Jamshoro

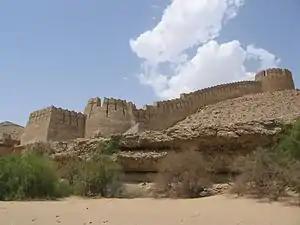
The wall has semi-circular bastions at intervals.

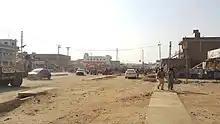
Jamshoro Phatak

Ranikot Fort is a historical fort near Sann, Jamshoro District, Sindh, Pakistan. Ranikot Fort is also known as the Great Wall of Sindh and is believed to be the world's largest fort with a circumference of approximately . Since 1993, it has been on the tentative list of UNESCO World Heritage Sites.